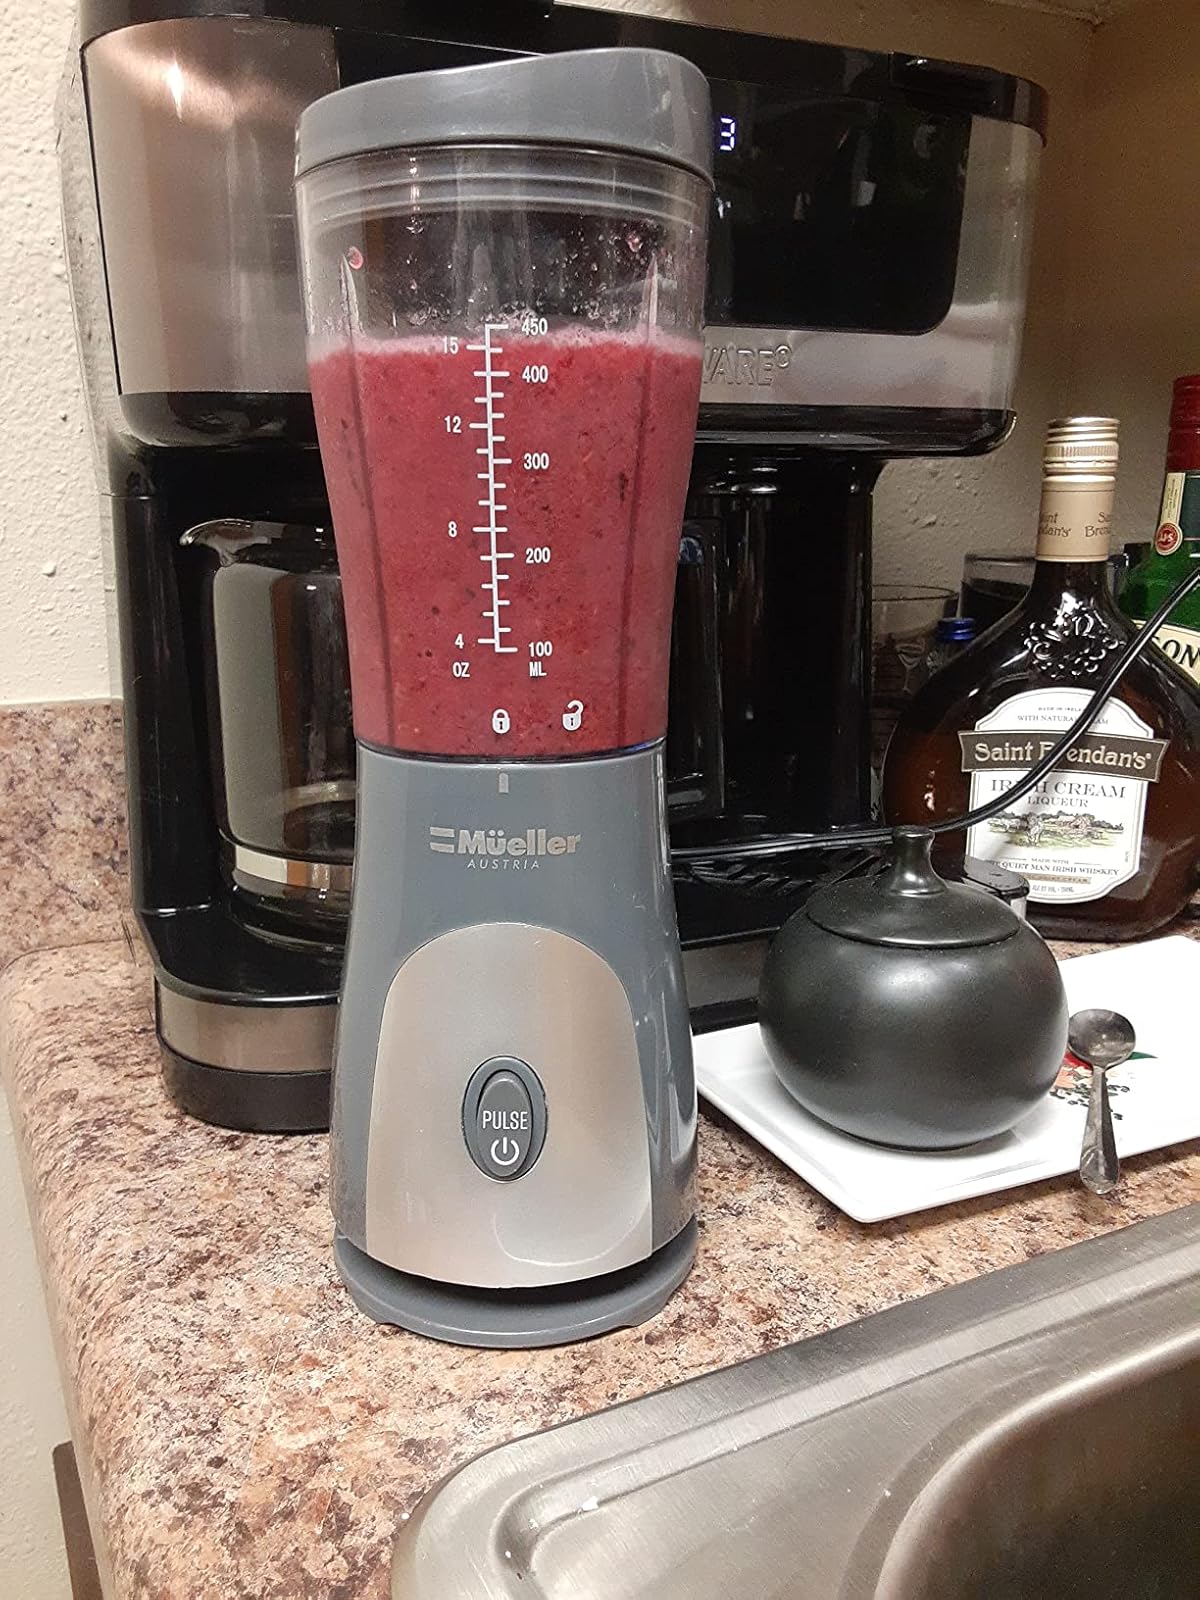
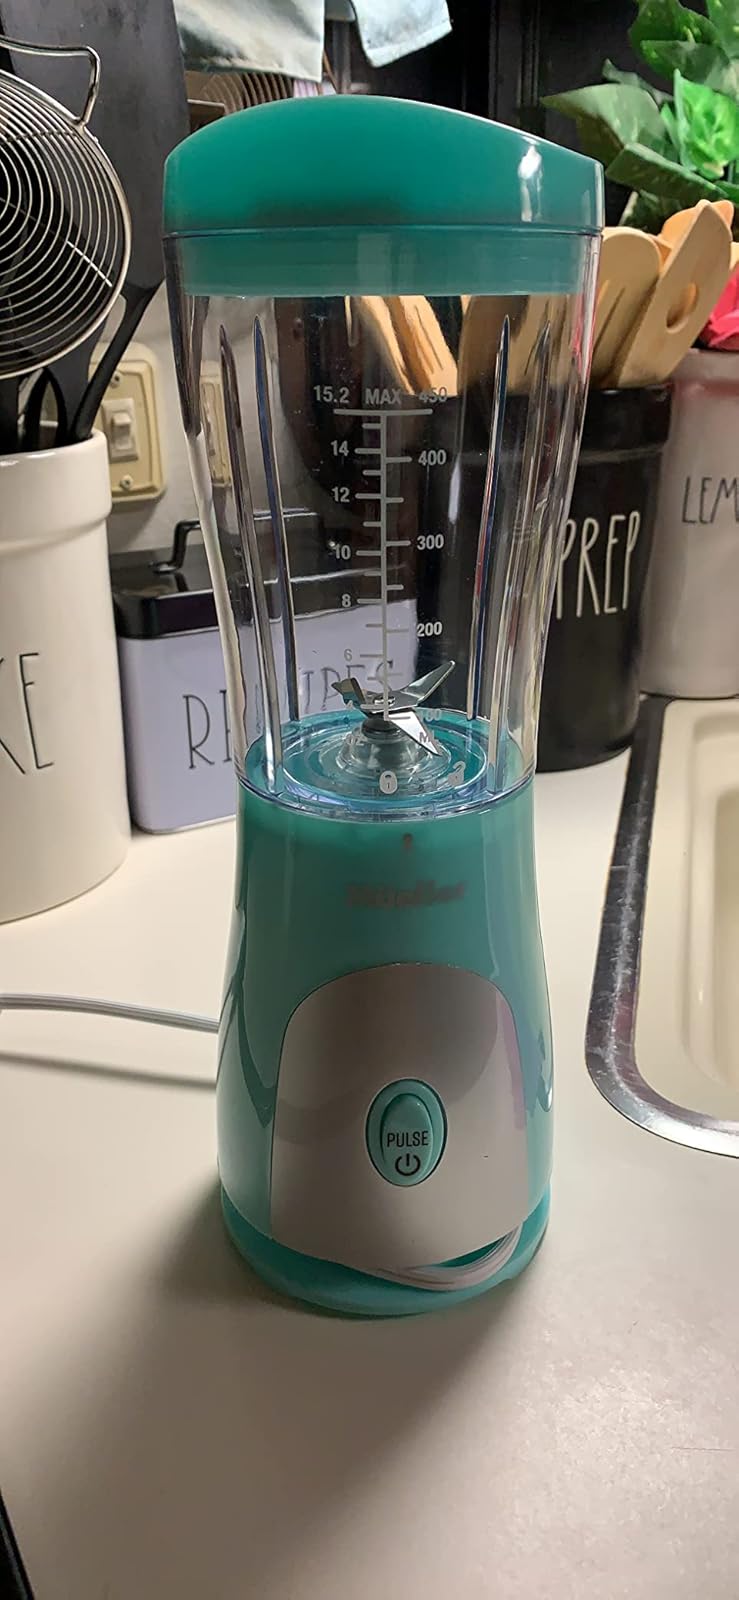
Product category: items_blender
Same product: no